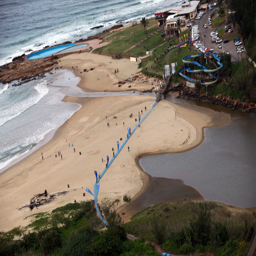
from person to the sea !